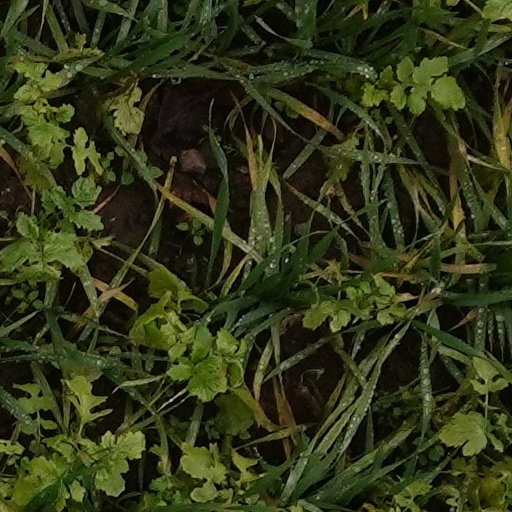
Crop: wheat